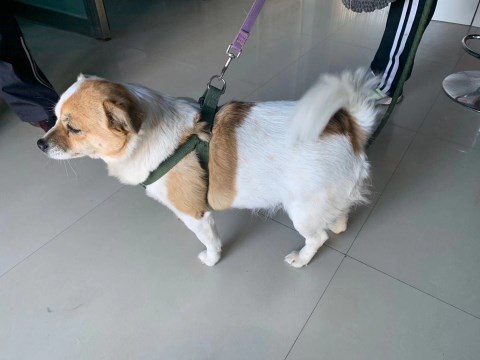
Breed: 3336-n000121-chinese_rural_dog